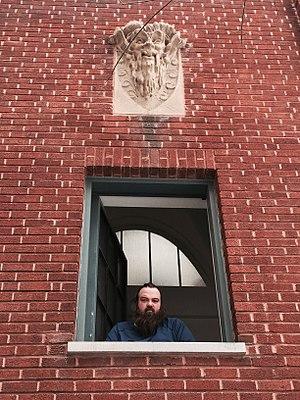
@ résidence Cormier, Montréal.
Érick d'Orion est un artiste québécois en art audio, en nouveau média et en installation. Il est également commissaire d'exposition et est compositeur/performeur en musique électronique, musique électroacoustique et en musique improvisée.